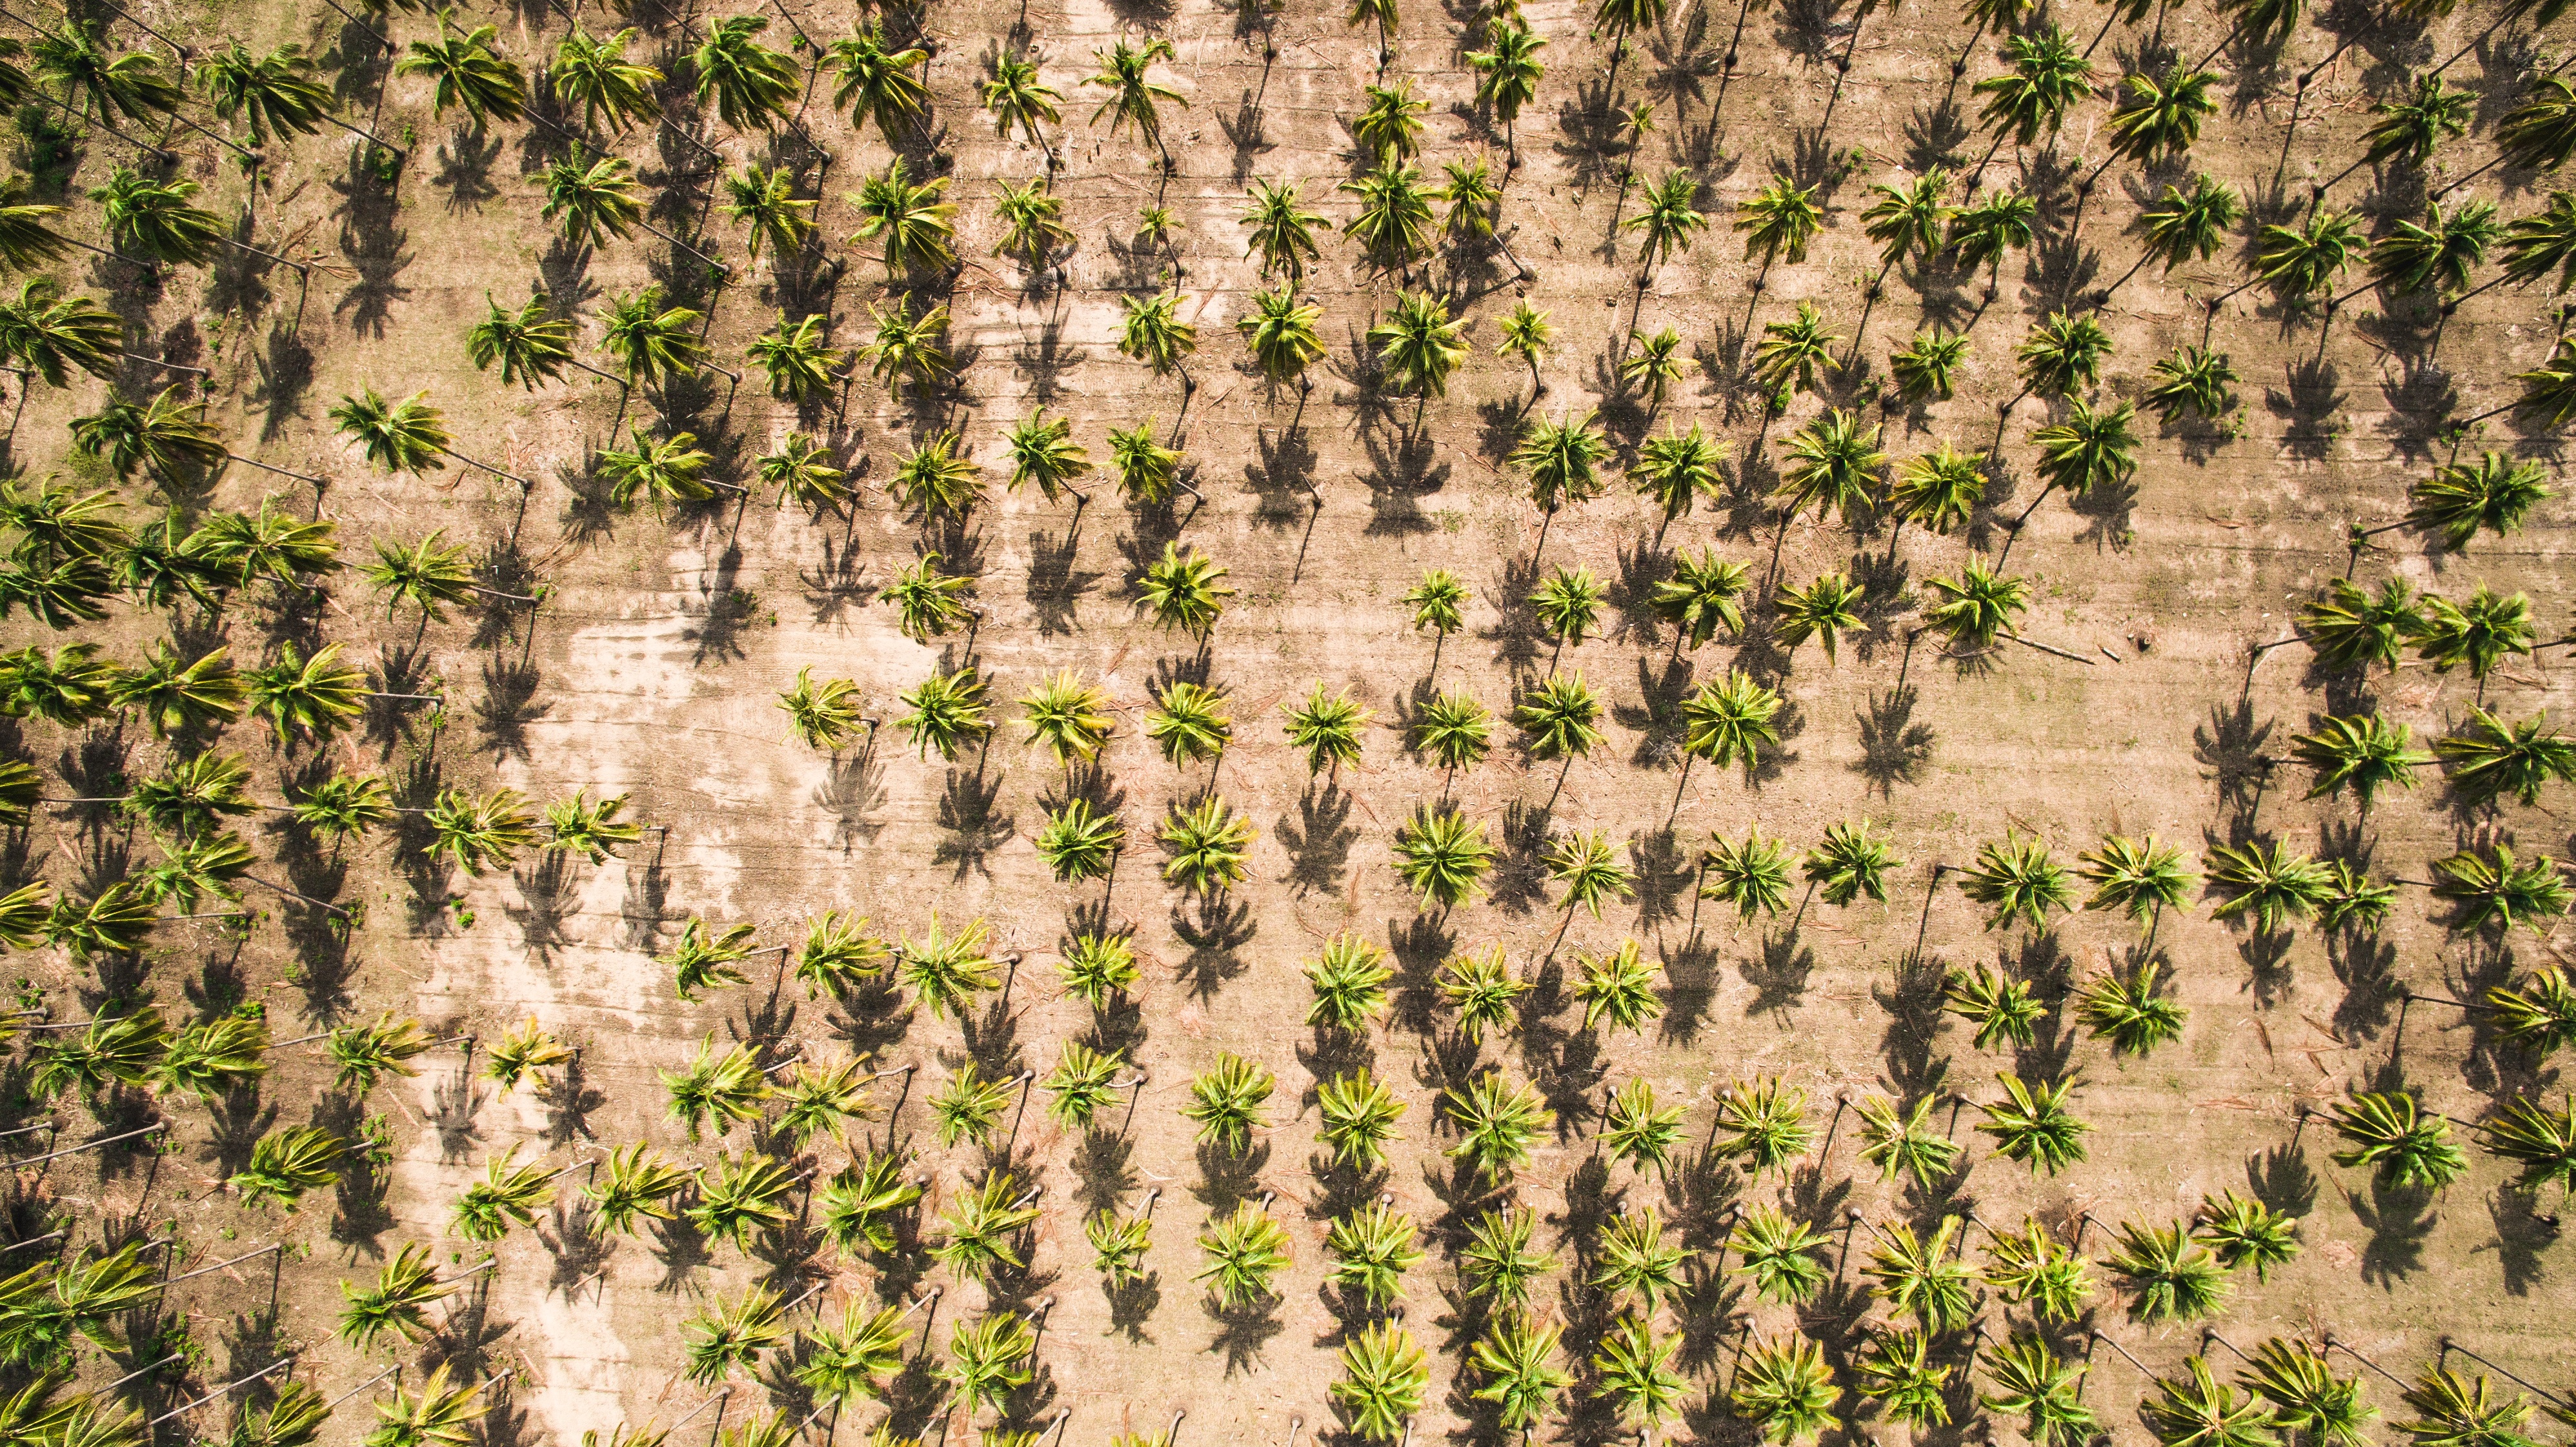
tree, outdoor, plant, field, palm tree, flower, palm, crop, soil, agriculture, terrain, flora, mexico, shrub, plantation, flowering plant, aerial photography, natural environment, land plant